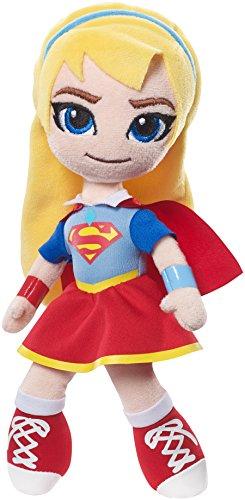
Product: DC Super Hero Girls: Supergirl Mini Plush Dolls
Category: Toys & Games | Stuffed Animals & Plush Toys | Plush Figures
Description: Play out adventures or snuggle up with the DC Super Hero Girls plush.
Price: $8.55
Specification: ProductDimensions:9.5x6.5x8inches|ItemWeight:1.44ounces|ShippingWeight:1.6ounces(Viewshippingratesandpolicies)|DomesticShipping:ItemcanbeshippedwithinU.S.|InternationalShipping:ThisitemcanbeshippedtoselectcountriesoutsideoftheU.S.LearnMore|ASIN:B01IT3W6PQ|Itemmodelnumber:DWH57|Manufacturerrecommendedage:6-10years